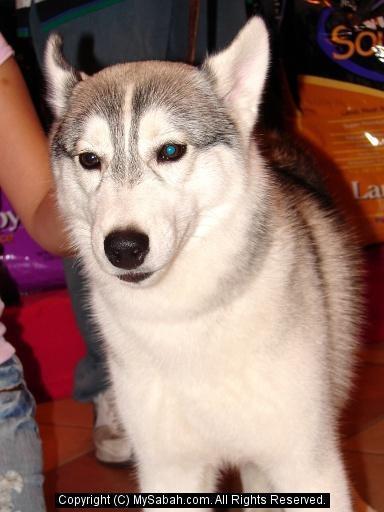
Siberian_husky